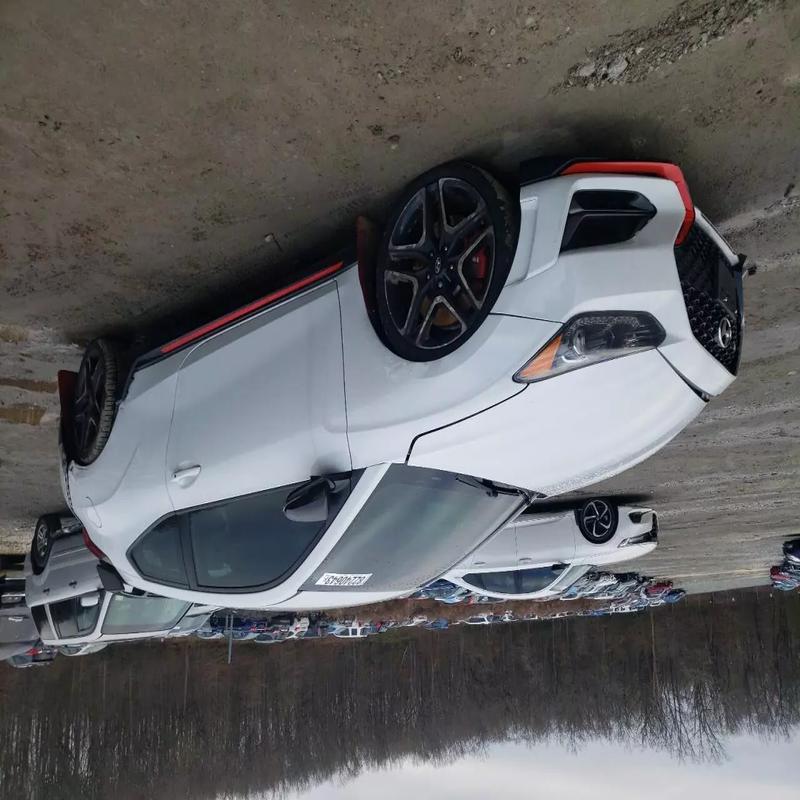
Aucun dommage détecté.
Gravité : aucun